Coral Bracho

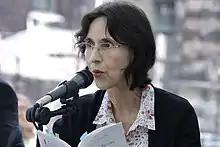
Coral Bracho in 2017.

Coral Bracho (born 1951 in Mexico City) is a Mexican poet, translator, and doctor of Literature.